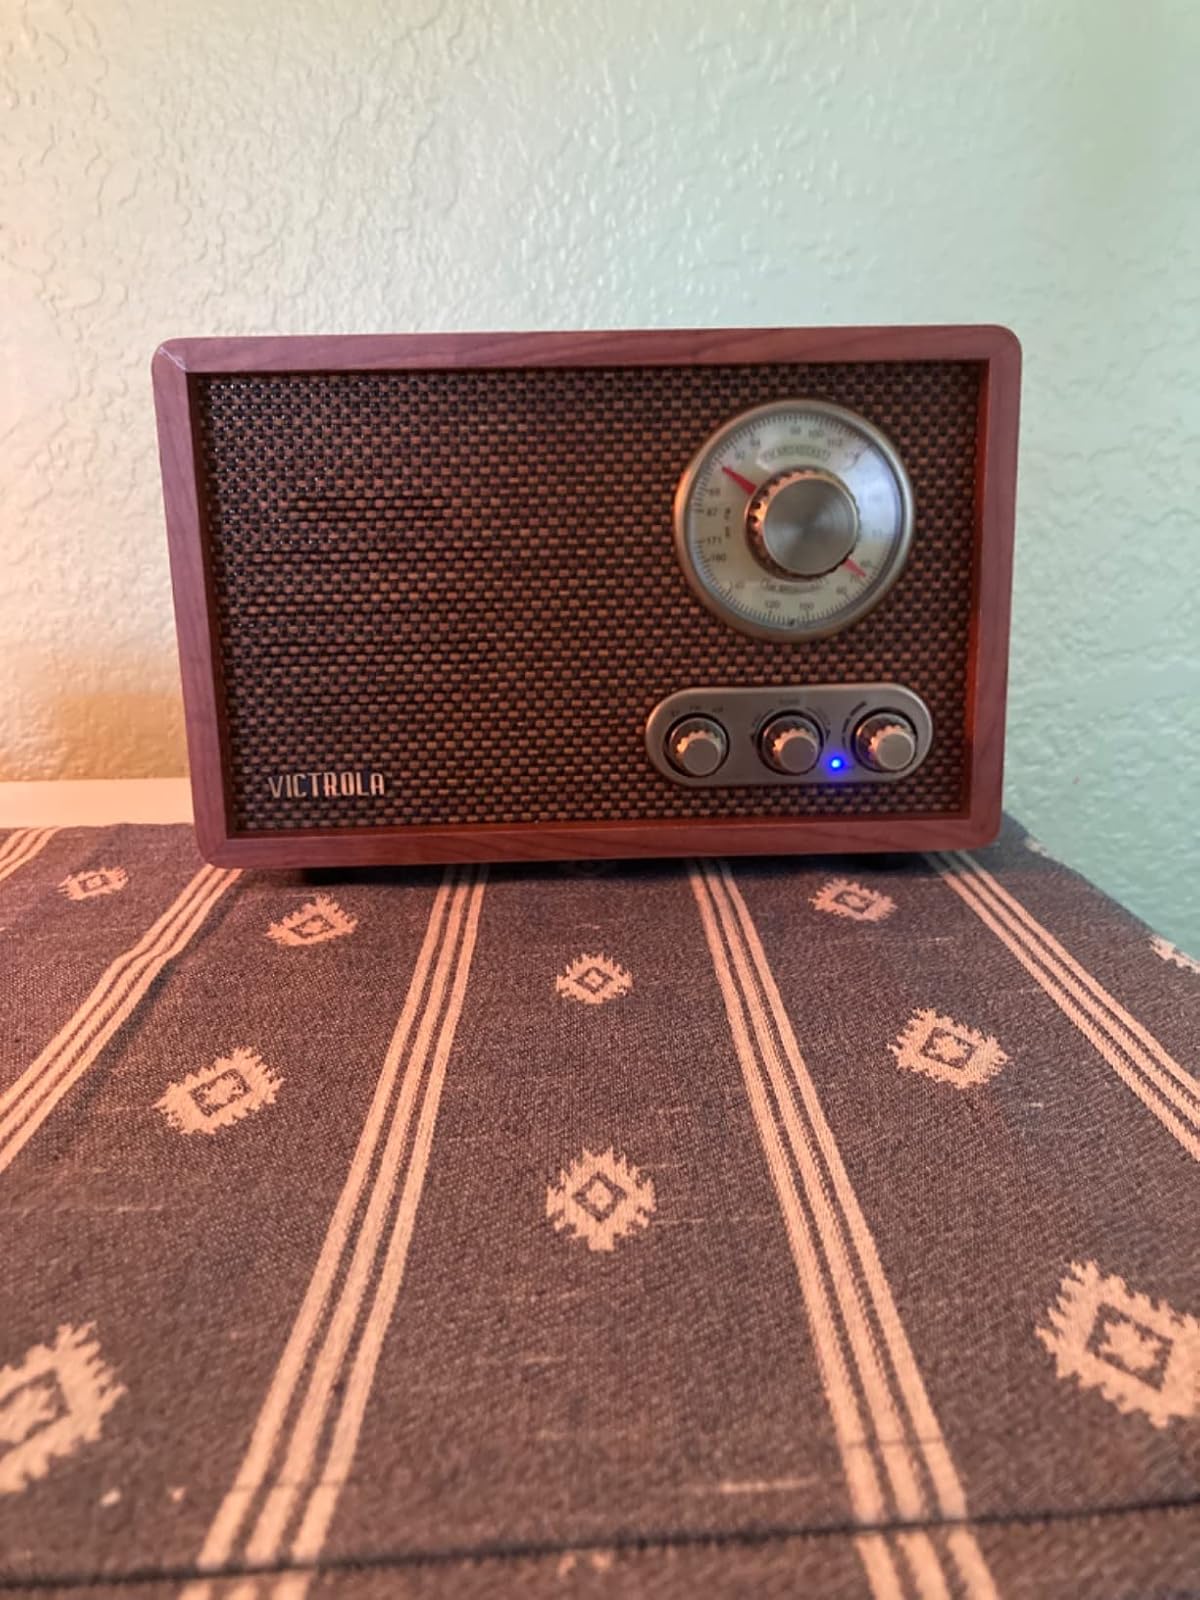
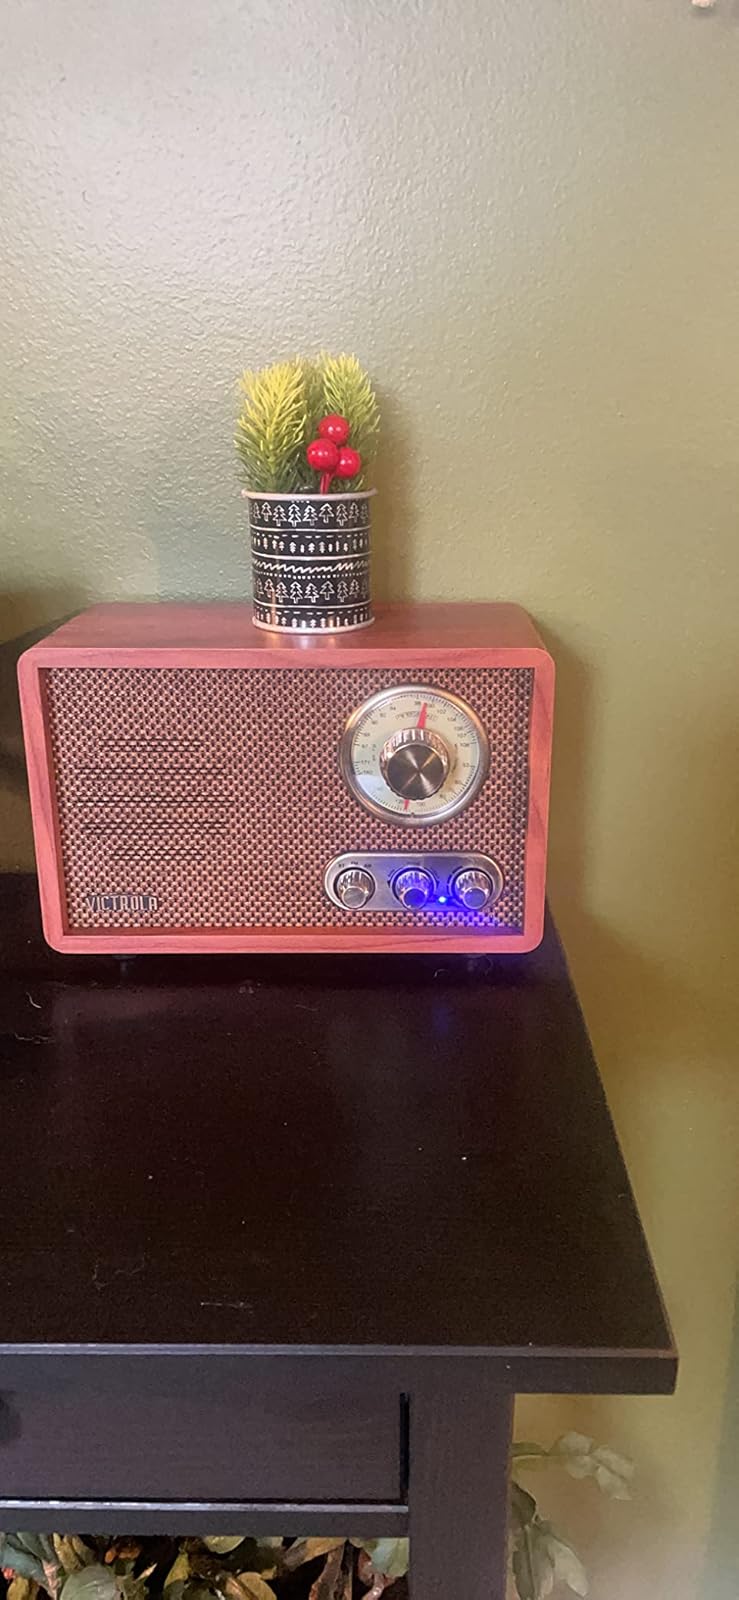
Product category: radio
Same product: yes